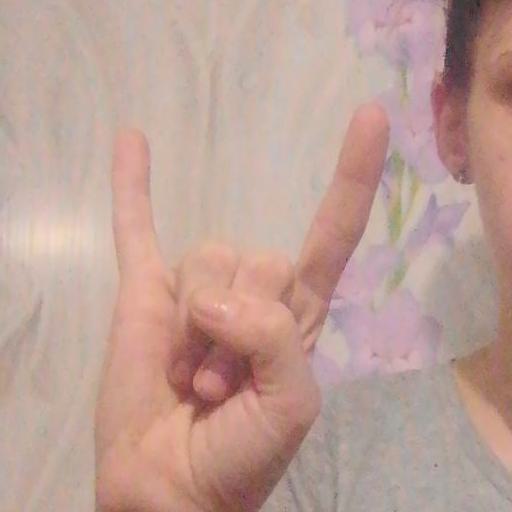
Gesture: rock